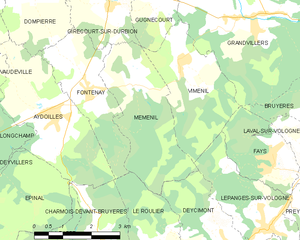
Carte des communes françaises Méménil